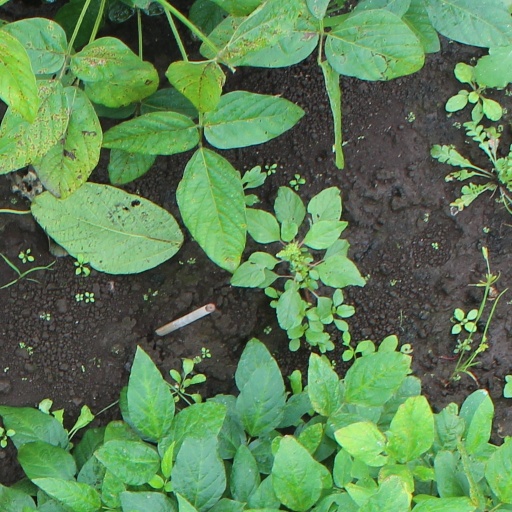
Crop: soybean